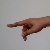
The image shows a hand gesture representing the letter 'P' in Indian Sign Language.